Darcy Sterling

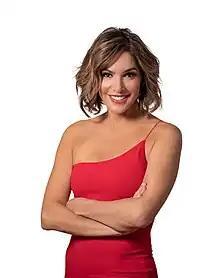

Darcy Sterling (born Darcy Smith, September 16, 1969) is an American clinical social worker, relationship expert and television personality. She co-owns the New York City-based group practice Alternatives Counseling. Sterling is the host and relationship expert on the E! network series "Famously Single", and the former Global Ambassador for the dating app,"Tinder". One of the most widely quoted relationship therapists in the country, Sterling frequently contributes expert advise to national outlets including "Forbes", "Cosmopolitan", "Condé Nast", "HuffPost", and many more publications.